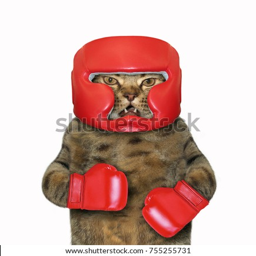
the cat is in red boxing gloves and a red headgear .